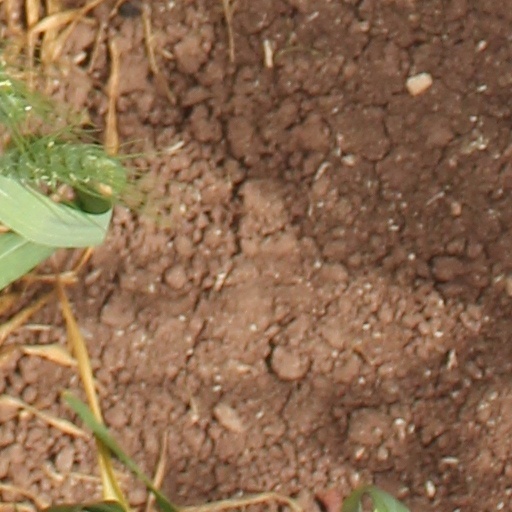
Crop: wheat